Jose de Mazarredo y Salazar

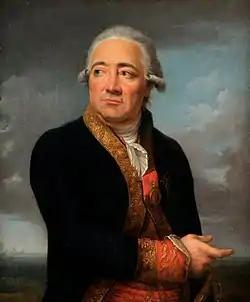
Portrait of Mazarredo by Jean François-Marie Bellier

Lieutenant-General Jose de Mazarredo Salazar de Muñatones y Gortázar (8 March 1745 – 29 July 1812) was a Spanish Navy officer, cartographer, diplomat and astronomer who served in the American Revolutionary War and French Revolutionary and Napoleonic Wars. A professor of naval tactics, he was considered to be one of the best Spanish naval commanders of the period.